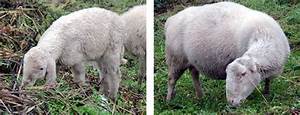
Label: pecora